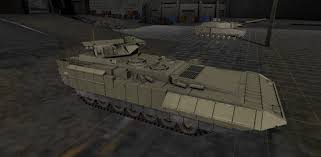
Label: BMP-T15